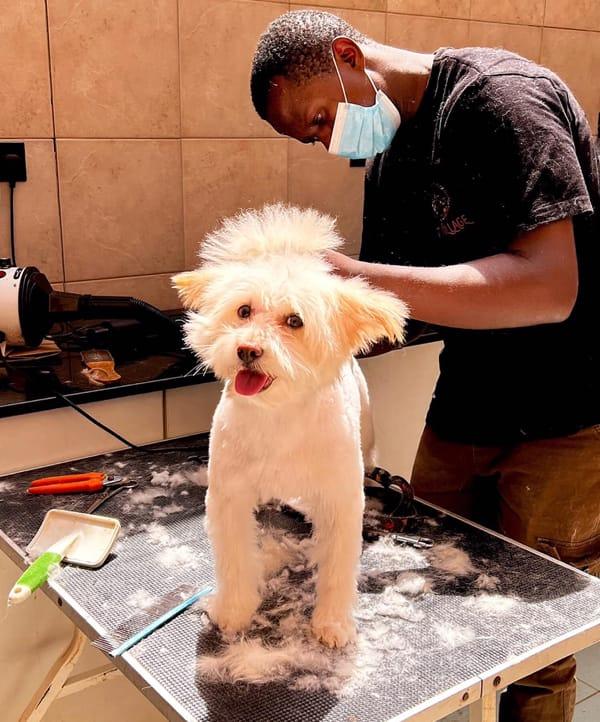
Daktari aliyevaa flana ya rangi nyeusi na barakoa, mezani yupo mbwa mwenye rangi nyeupe akiiwa anafanyiwa uchunguzi yakinifu, ili kubaini kama ana tatizo lolote. Hii husaidia kumkinga mbwa huyu na magonjwa hatarishi.